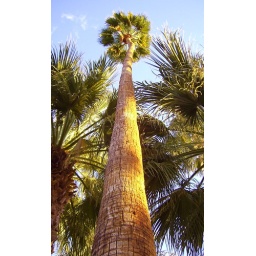
Palm trees are the weirdest species of grass in the world.